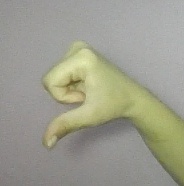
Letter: waw